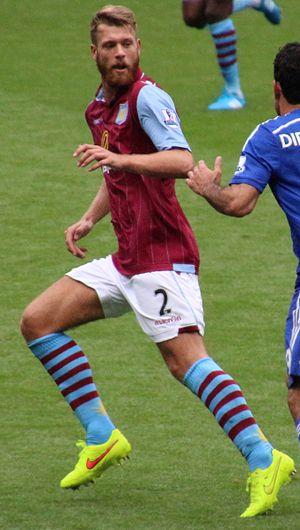
Nathan Luke Baker, né le 23 avril 1991 à Worcester, est un footballeur anglais qui évolue au poste de défenseur à Bristol City.